Ek Haseena Thi Ek Deewana Tha

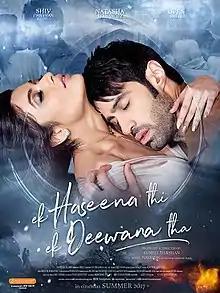
Official poster

Ek Haseena Thi Ek Deewana Tha is a 2017 Indian Hindi-language romantic musical drama film written, produced and directed by Suneel Darshan starring Shiv Darshan, Natasha Fernandez and Upen Patel in lead roles. The music was composed by Nadeem Saifi.